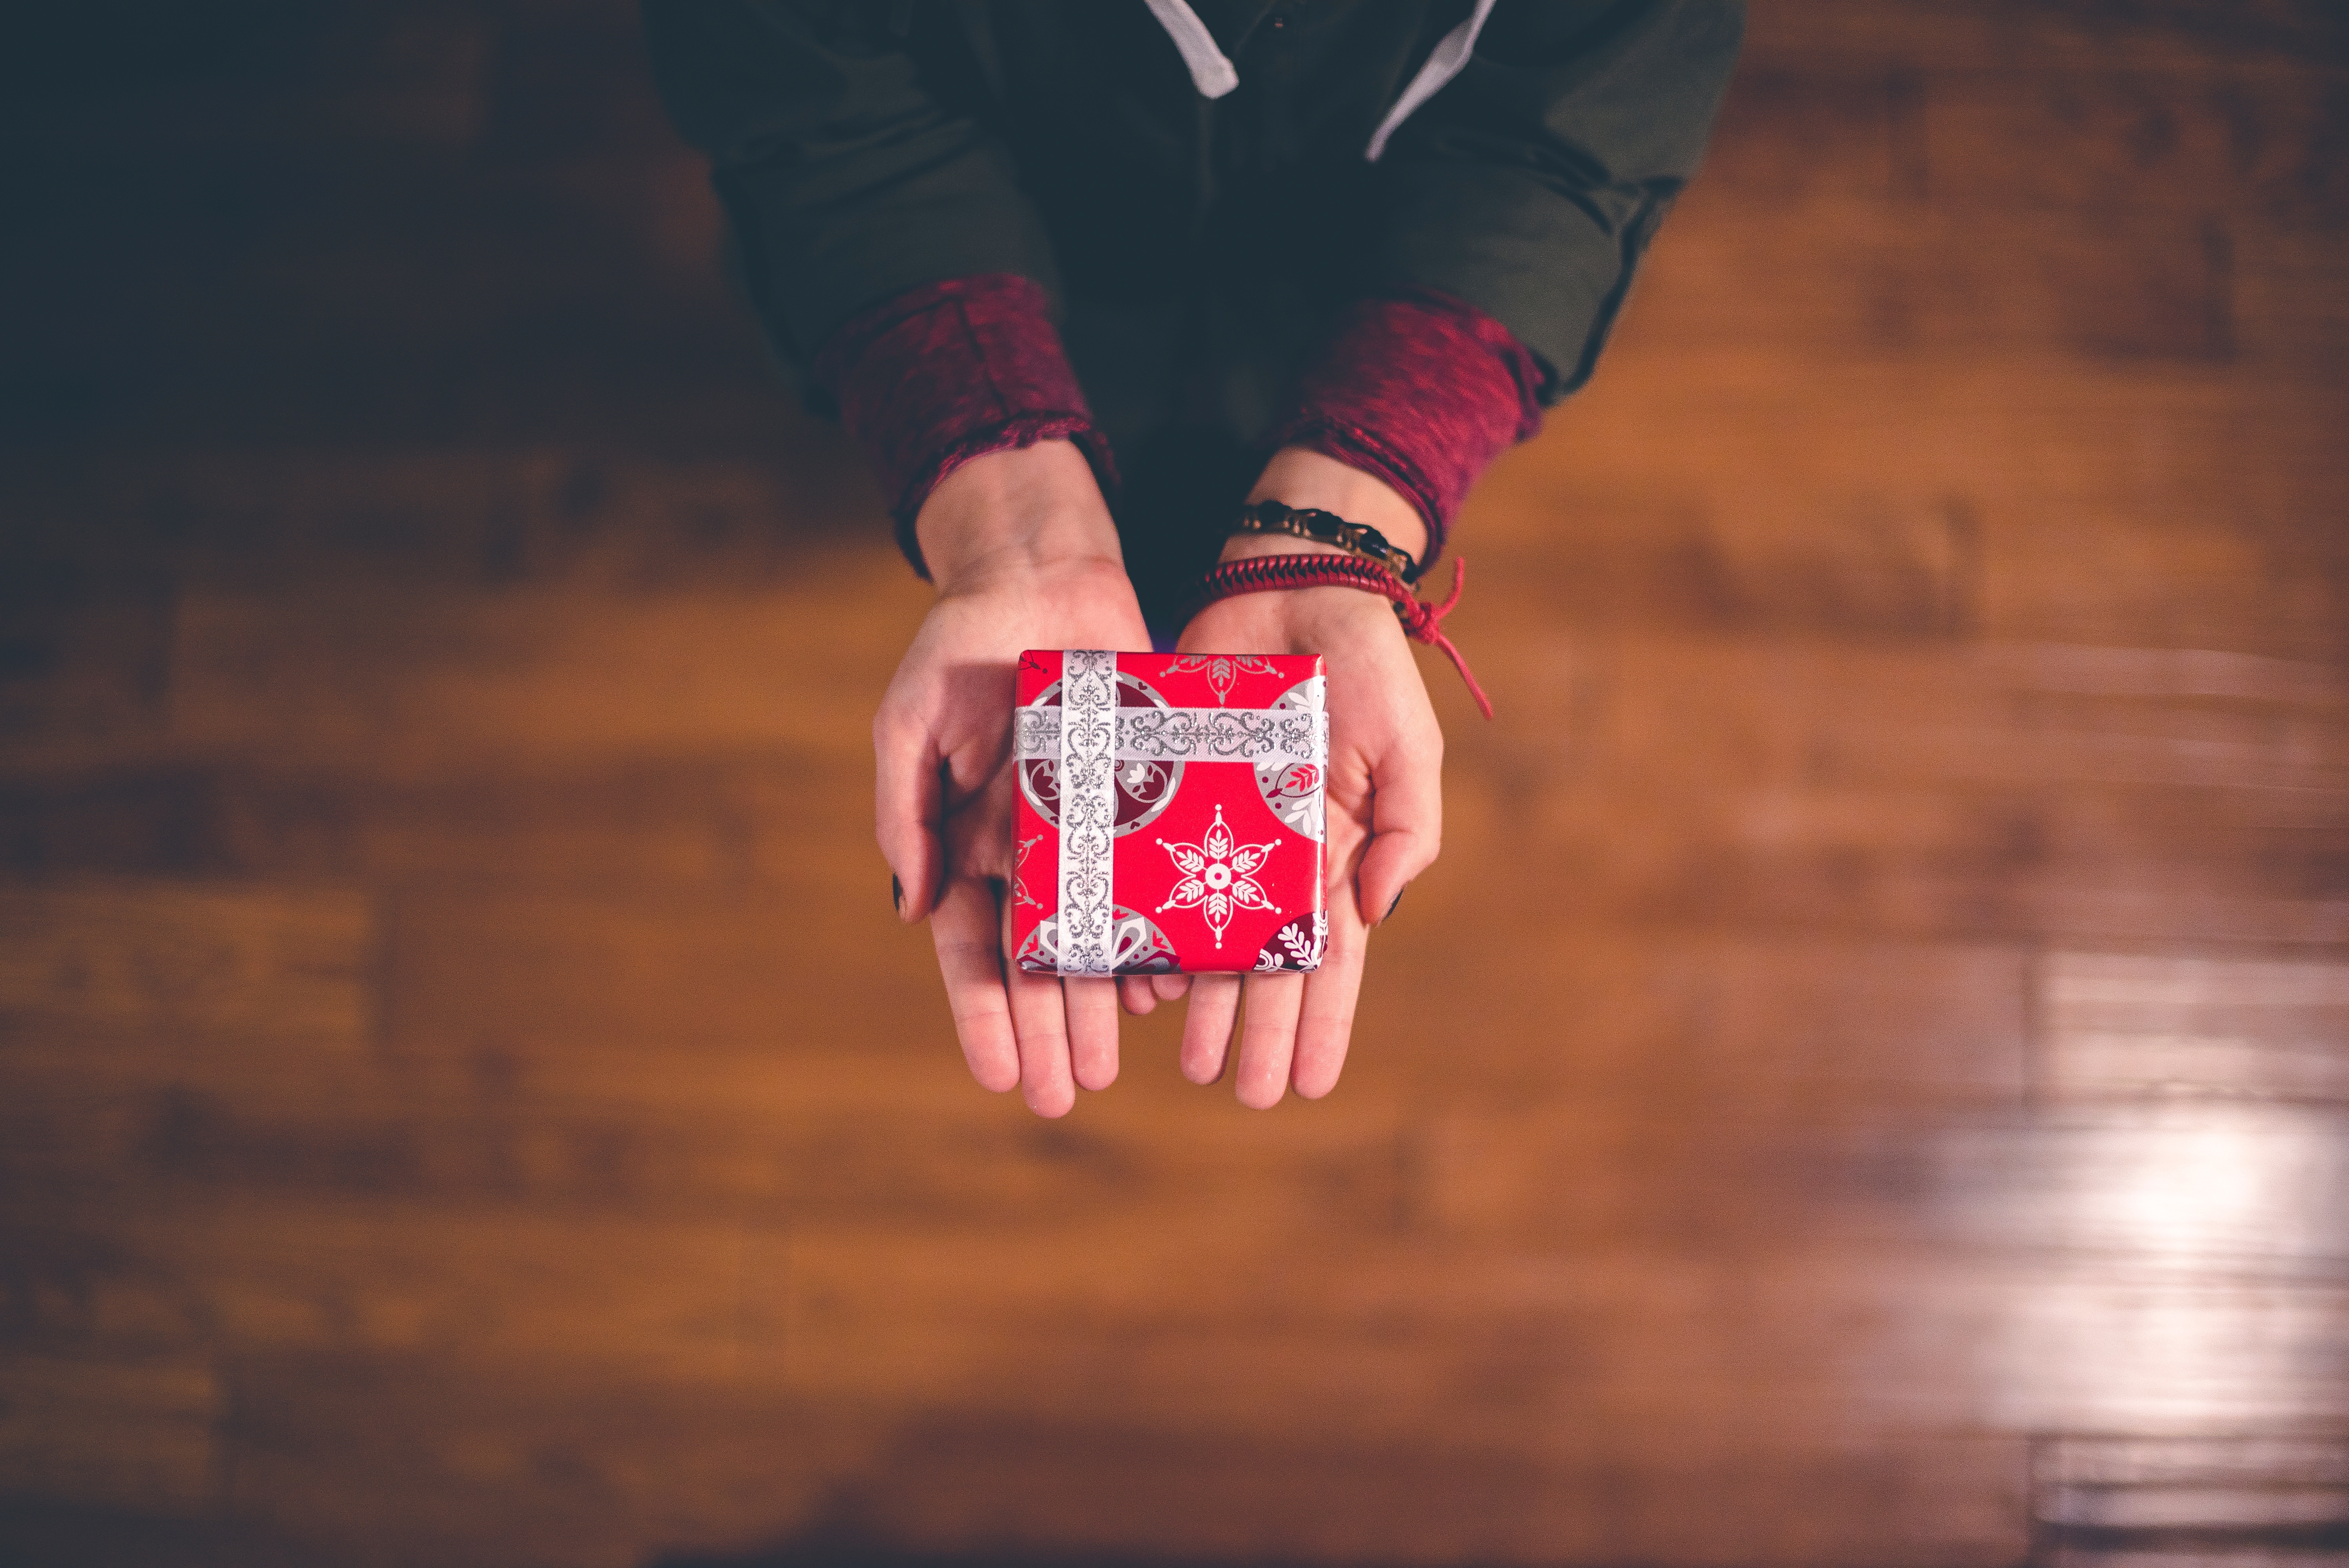
red, pink, hand, finger, photography, nail, gesture, flesh, wood, carmine, games